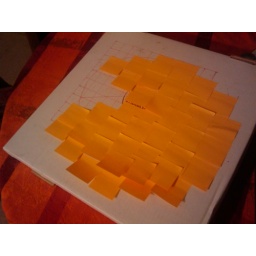
prototype pacman in appropriately colored post it notes. yes that's the back of a pizza box